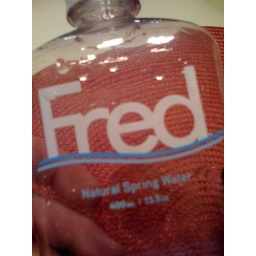
the description on the back of this water claimed: &amp;quot;I have a black belt in hanging out&amp;quot;..had to buy it..